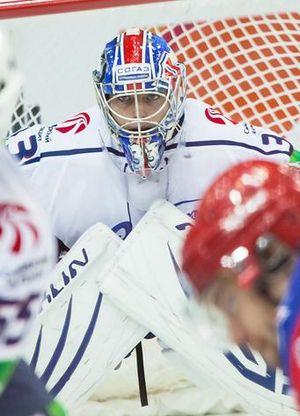
Sergueï Sergueïevitch Gaïdoutchenko - en russe Сергей Сергеевич Гайдученко, en anglais Sergei Gaiduchenko - est un joueur professionnel de hockey sur glace ukrainien. Il possède un passeport russe depuis 2005.